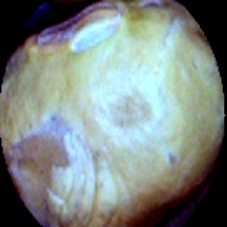
Label: Broken